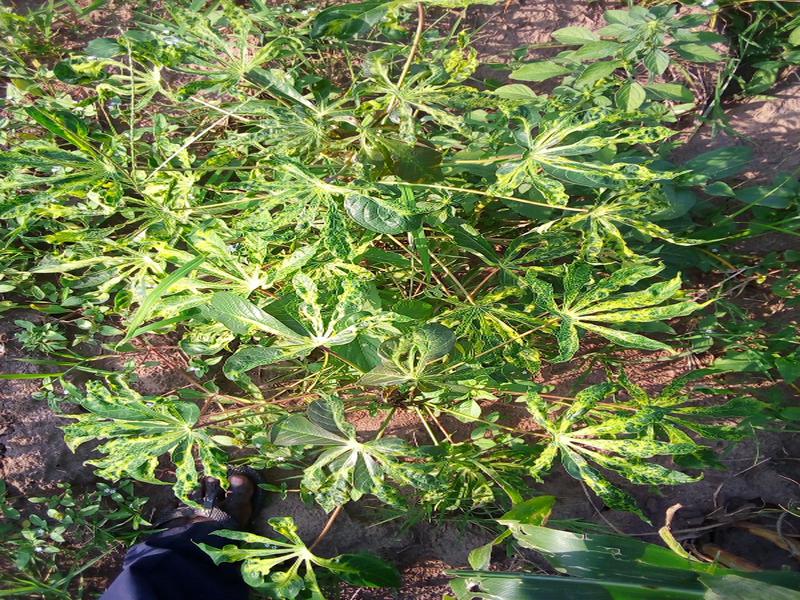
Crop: cassava
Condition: mosaic_disease